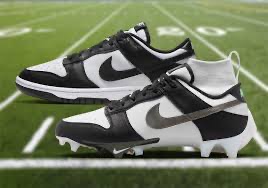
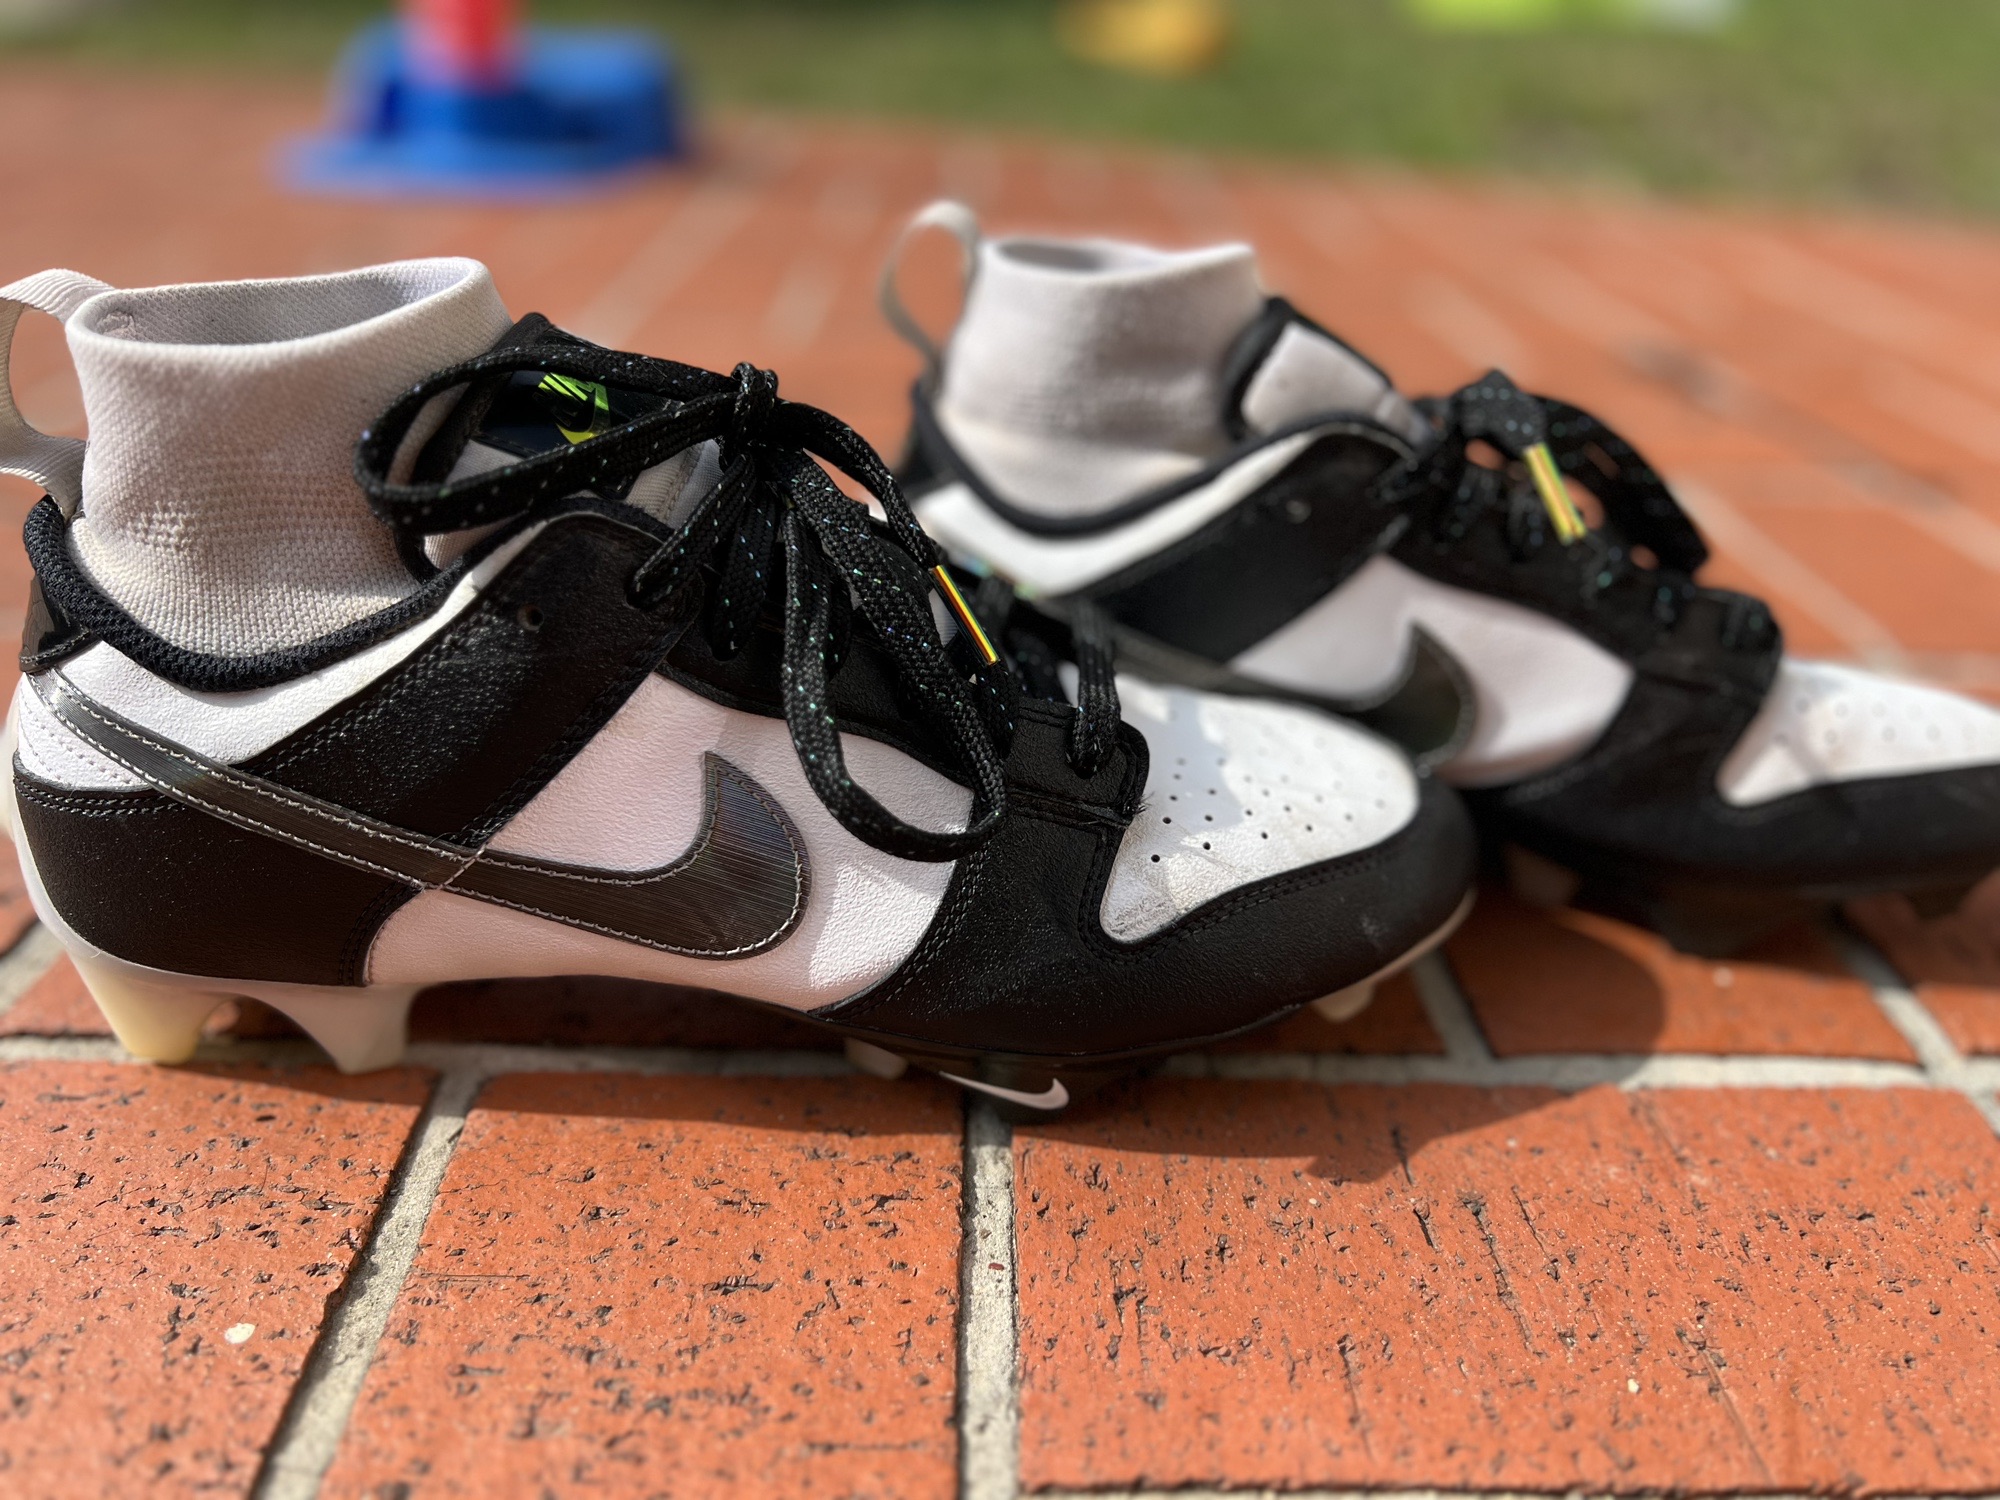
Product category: misc
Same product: yes